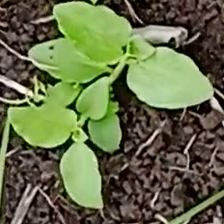
Weed species: Kena_(Commplina_benghalensio)